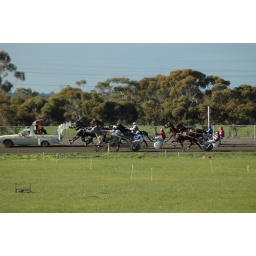
Levity's Jasper in the red colours in the middle of the field just as the horses are about to start the race